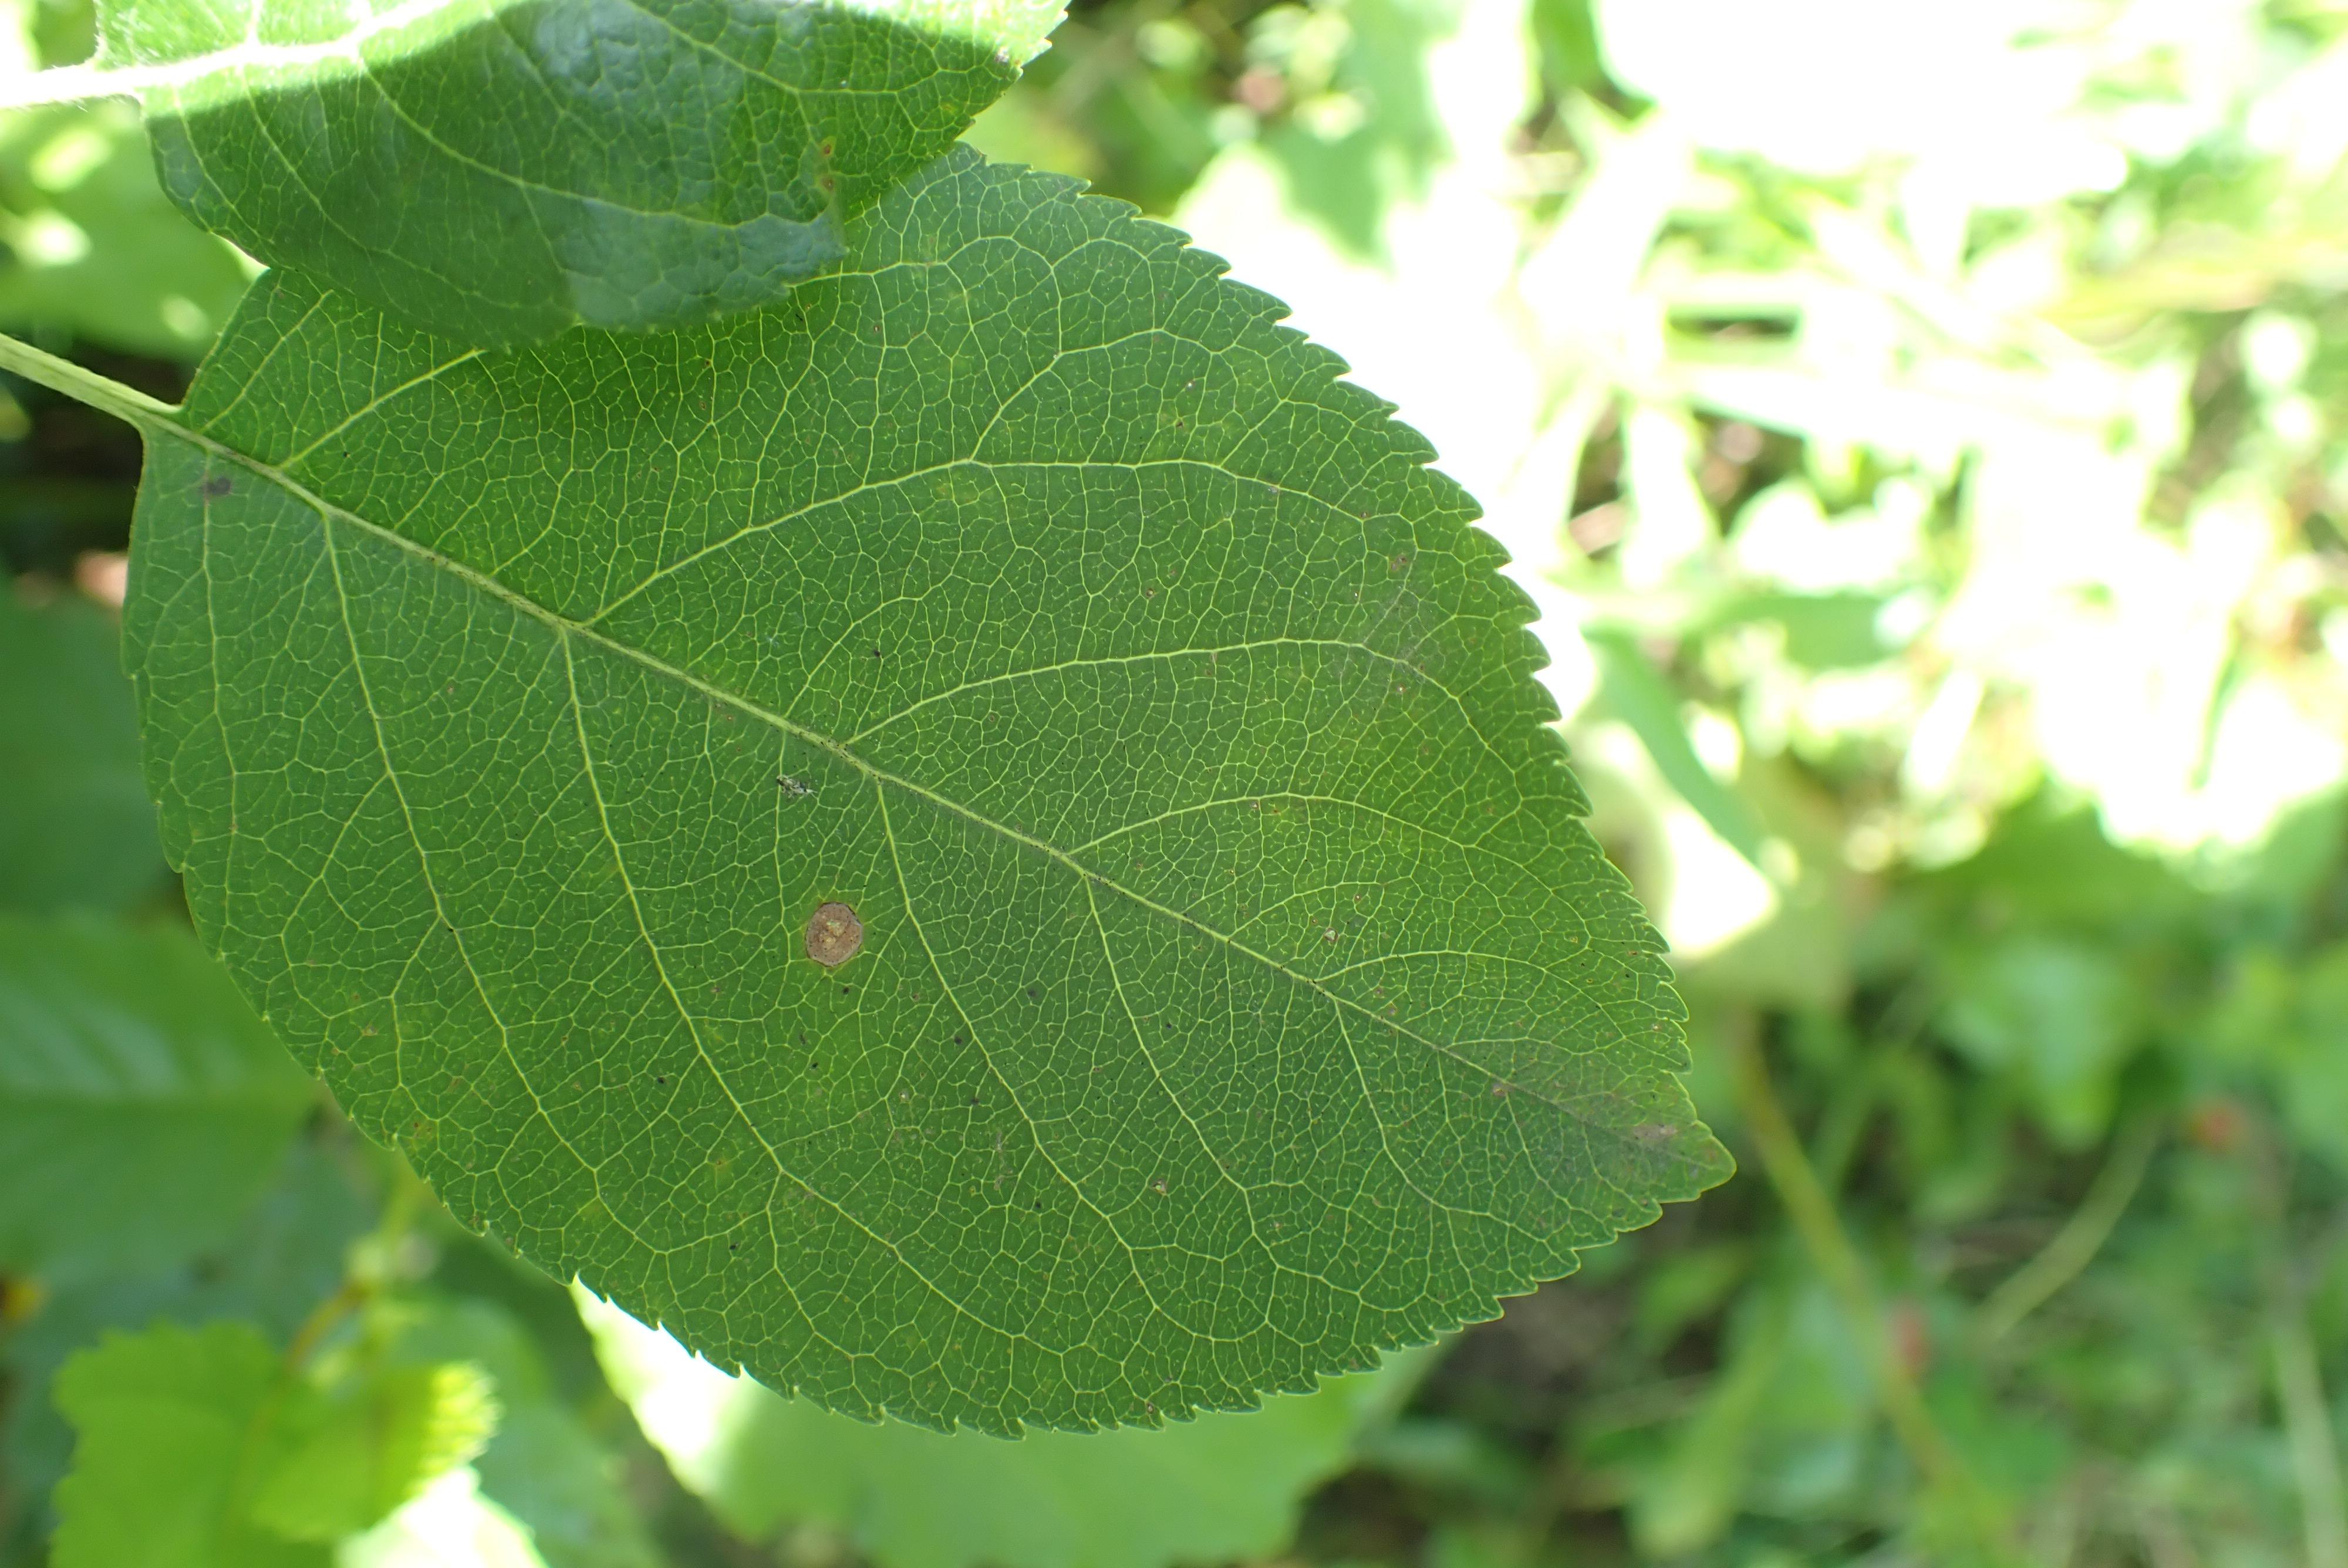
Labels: frog_eye_leaf_spot